Island of Lost Souls (1932 film)

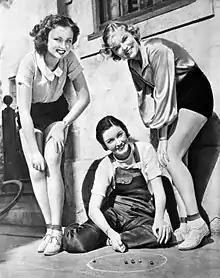
Lona Andre, Gail Patrick and Verna Hillie, finalists in Paramount Pictures' "Panther Woman" contest

To cast the Panther Woman, Paramount publicist Arthur Mayer developed a contest that involved giving the winner a trip to Hollywood, $200 a week for five weeks, a home at the Ambassador Hotel, and a role in the film. Contestants were required to be between the ages of 17 and 30 years old, to be in good health, between and tall, and not have worked, or be related to anyone who had worked, at Paramount. In his memoir "Merely Colossal" (1953), Mayer stated newspapers that were cooperating with Paramount on the project received floods of letters for the role. The contest attracted around 60,000 applicants. There were four finalists; Lona Andre, Gail Patrick, Kathleen Burke, and Verna Hillie.